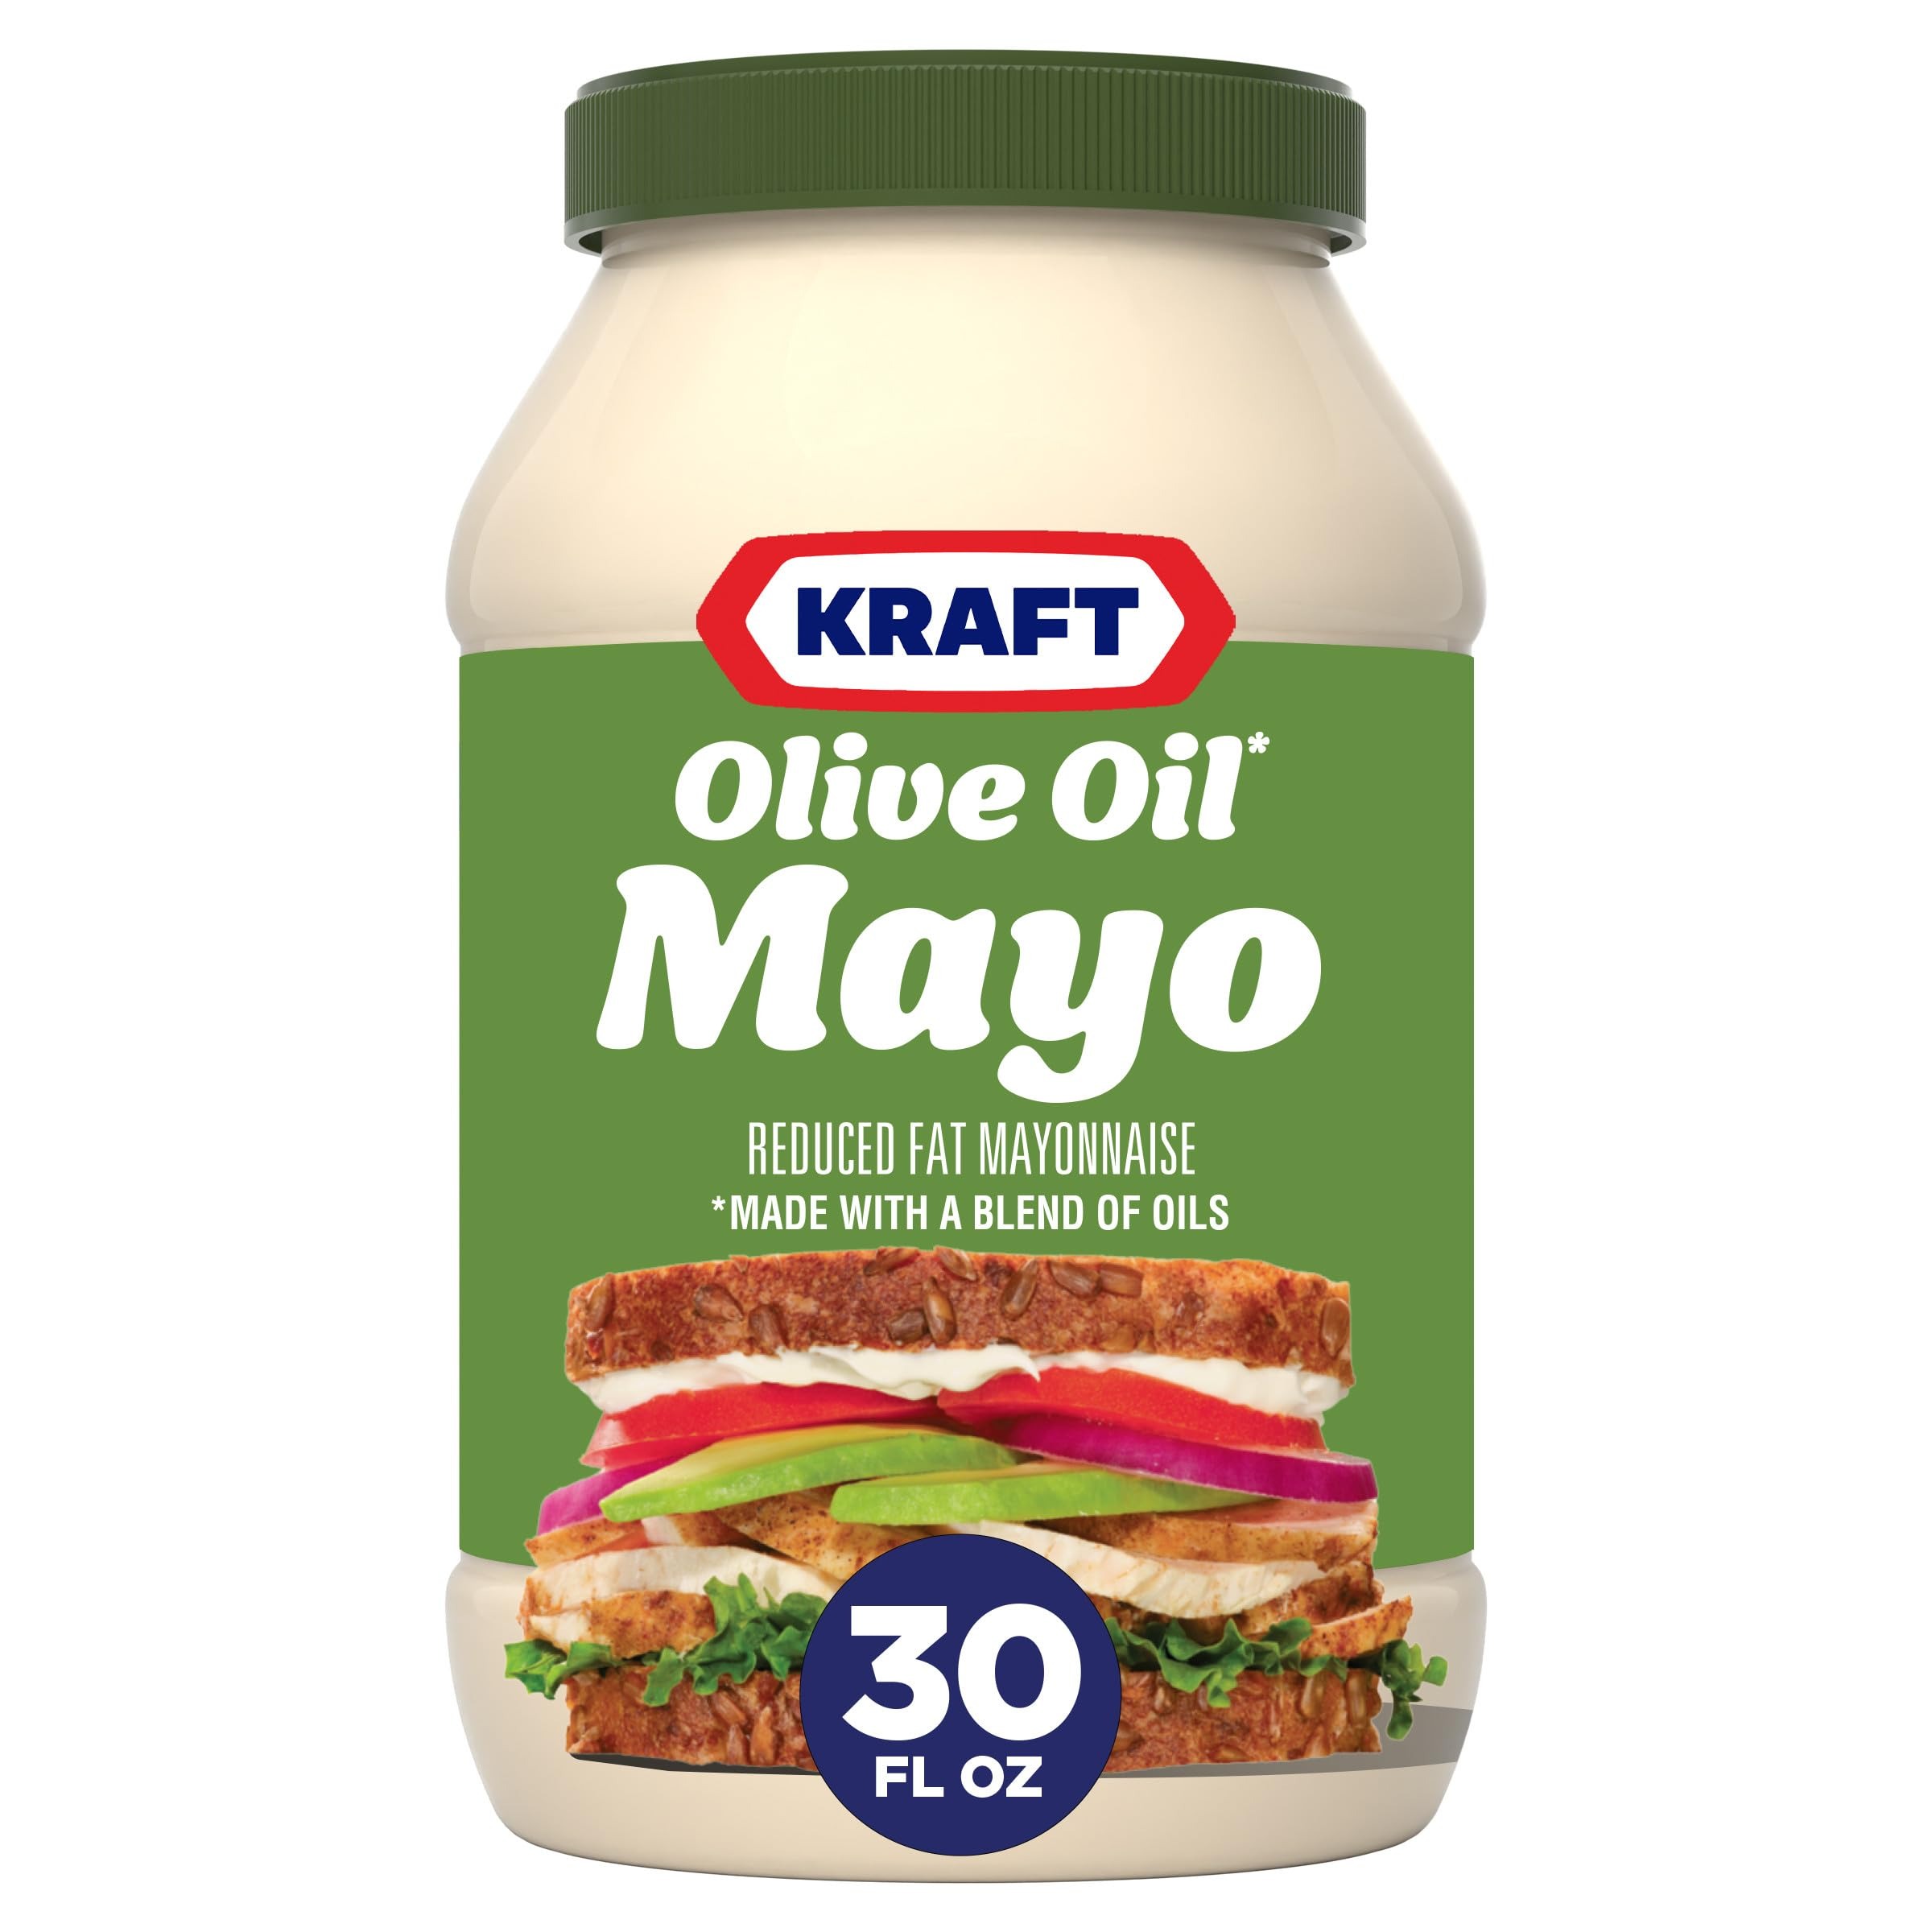
Item Name: Kraft Mayo with Olive Oil Reduced Fat Mayonnaise (30 fl oz Jar)
Bullet Point 1: One 30 oz jar of Kraft Mayo Reduced Fat Mayonnaise with Olive Oil
Bullet Point 2: Kraft Reduced Fat Mayonnaise with Olive Oil is made with whole cage-free eggs, vinegar, lemon, onion and other natural flavors and ingredients
Bullet Point 3: Our olive oil mayonnaise is made using the finest olive oil for optimal taste in pasta salads, dips, sandwiches and many other recipes
Bullet Point 4: The smooth, spreadable texture of our mayo allows for easy application on sandwich bread, wraps, burger buns and more
Bullet Point 5: Olive oil mayonnaise contains 50 calories per serving
Bullet Point 6: Half the fat but all of the creamy flavor of regular mayonnaise
Bullet Point 7: Adds savory flavor to chicken or tuna salad, pasta salad, potato salad, coleslaw and more
Bullet Point 8: Comes in a convenient squeeze bottle with a resealable cap
Value: 30.0
Unit: Fl Oz

Price: 4.94